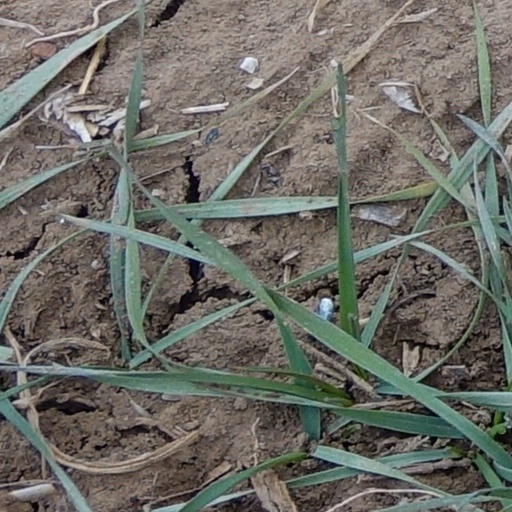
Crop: wheat